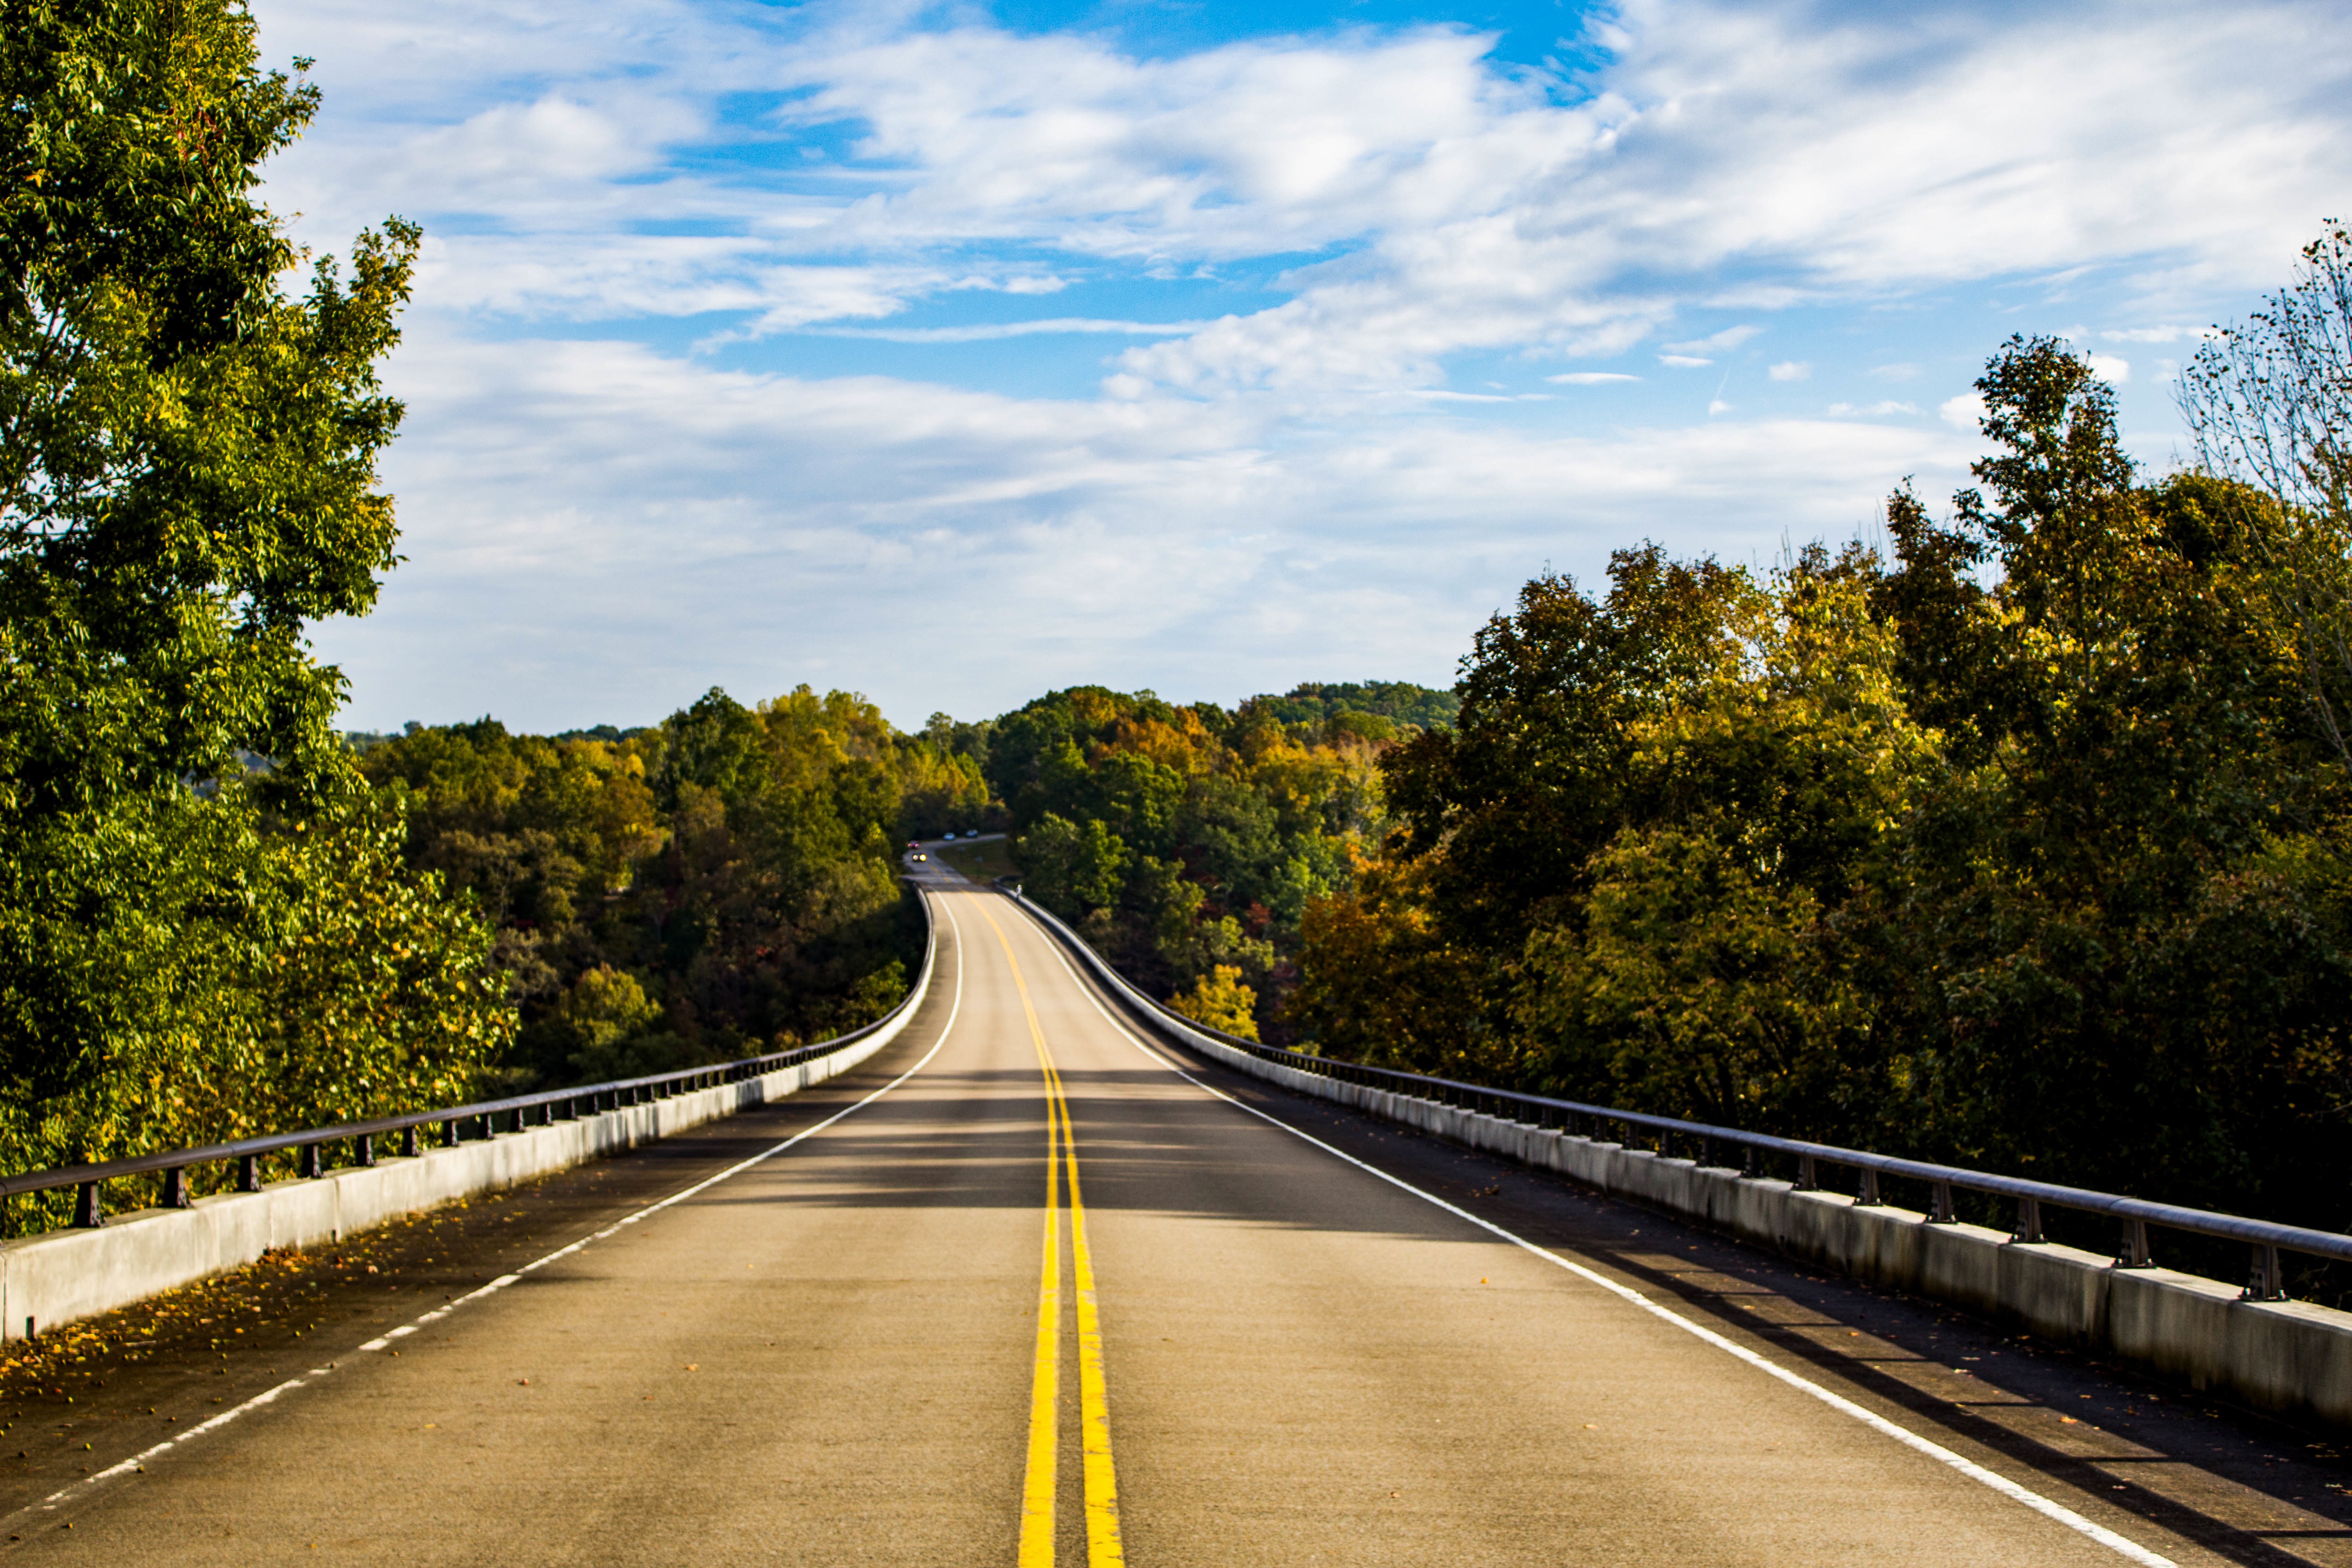
road, bridge, highway, transport, lane, infrastructure, nonbuilding structure, controlled access highway